Bigiw

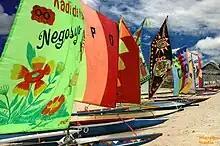
Bigiw with tanja, crab claw, and spritsails from the Island Garden City of Samal, Davao del Norte

Bigiw is a small double-outrigger sailboat native to the islands of Mindanao (particularly in the Island Garden City of Samal), Visayas, and Palawan in the Philippines. It is used for personal transport or small-scale fishing and can hold one to three people. It is traditionally propelled by sails and steered with a single oar, but is commonly motorized in modern times. It can also be paddled. The sail type used is predominantly triangular crab claw sails ("banog pindang"), but it can also use spritsails or tanja sails.